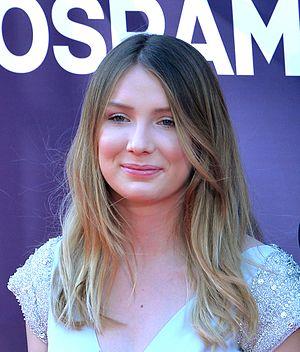
The Voice Belgique est une émission de télévision belge de télé-crochet musicale diffusée en télévision sur La Une, ainsi qu'en radio sur VivaCité et RTBF International, depuis le 20 décembre 2011. Le format est adapté de l'émission musicale néerlandaise The Voice of Holland, créée par John de Mol, fondateur d'Endemol.
Blanche, de son vrai nom Ellie Delvaux, est une chanteuse belge née le 10 juin 1999.